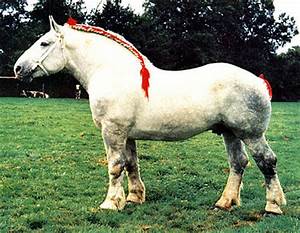
Label: cavallo